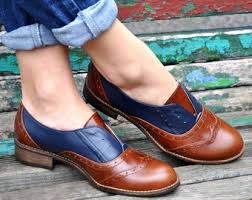
Label: Brogue